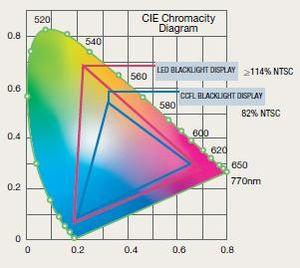
La couleur est la perception visuelle de l'aspect d'une surface ou d'une lumière, basée, sans lui être rigoureusement liée, sur la répartition spectrale de la lumière, qui stimule des cellules nerveuses spécialisées situées sur la rétine nommées cônes. Le système nerveux transmet et traite l'influx jusqu'au cortex visuel.